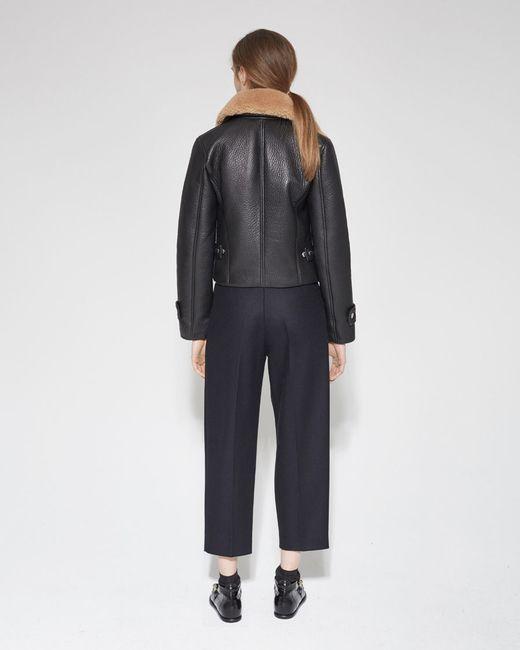
Schwarze Langarmjacke mit Pelzkragen kalter Winter